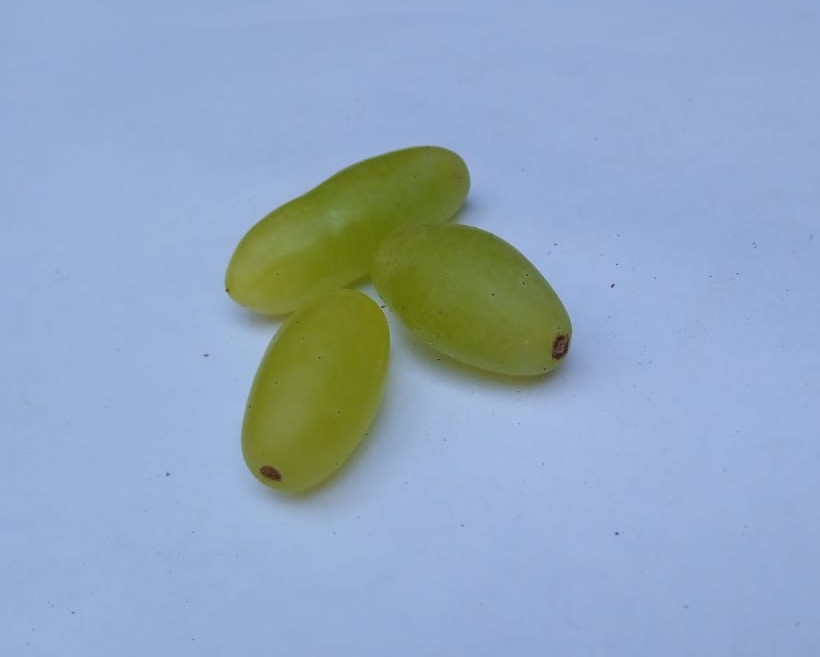
Fruit: grape
Condition: fresh